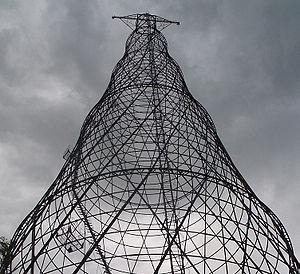
La tour Choukhov sur l'Oka est le seul pylône électrique hyperboloïde encore existant au monde. Il est situé en Russie, dans la banlieue de Nijni Novgorod, sur la rive gauche de l'Oka près de Dzerjinsk.